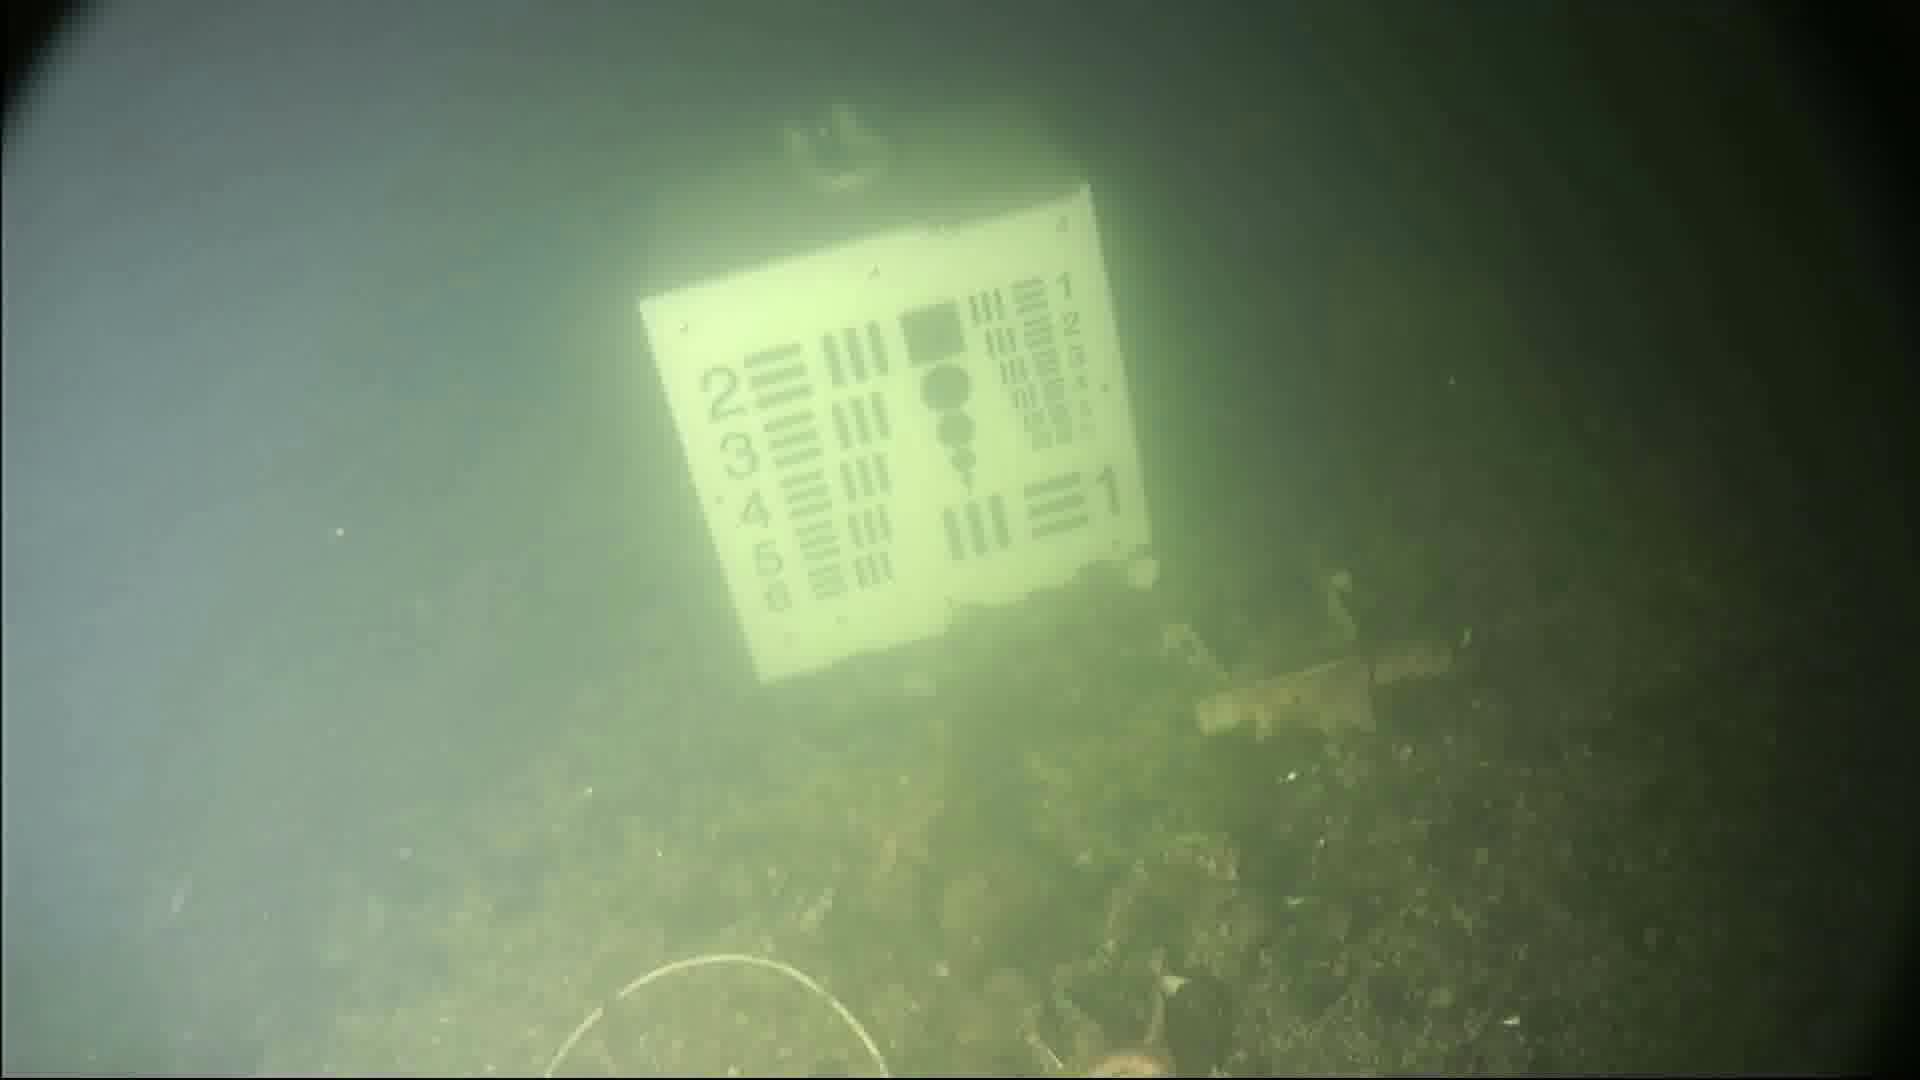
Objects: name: starfish